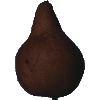
Label: Pear Kaiser 1